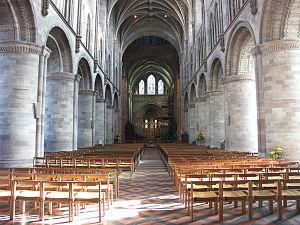
Gilbert Foliot est un moine et prélat médiéval anglais, évêque de Hereford puis évêque de Londres. Il joua un rôle politique considérable sous les règnes d’Étienne d'Angleterre et d'Henri II.